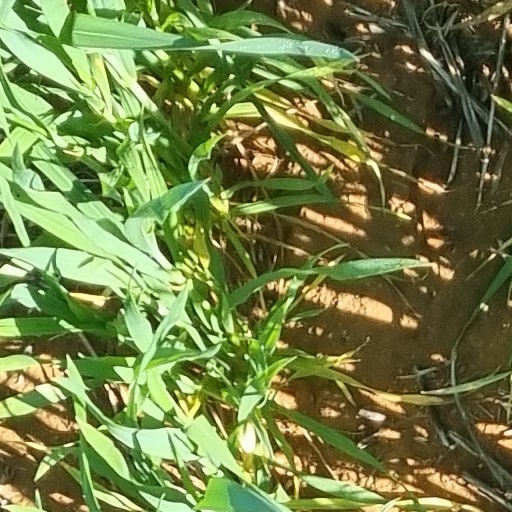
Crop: wheat